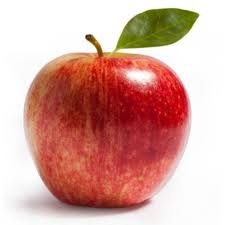
Label: apple